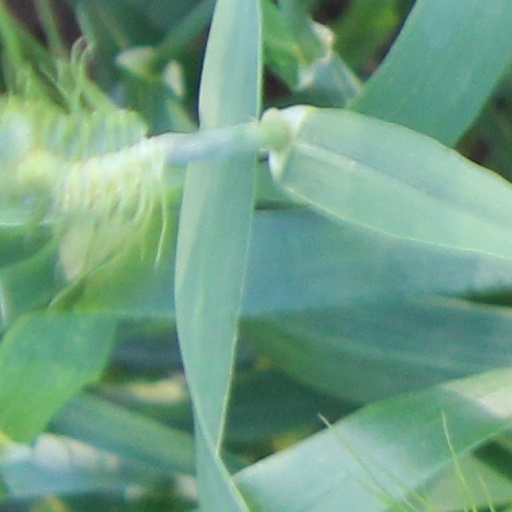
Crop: wheat